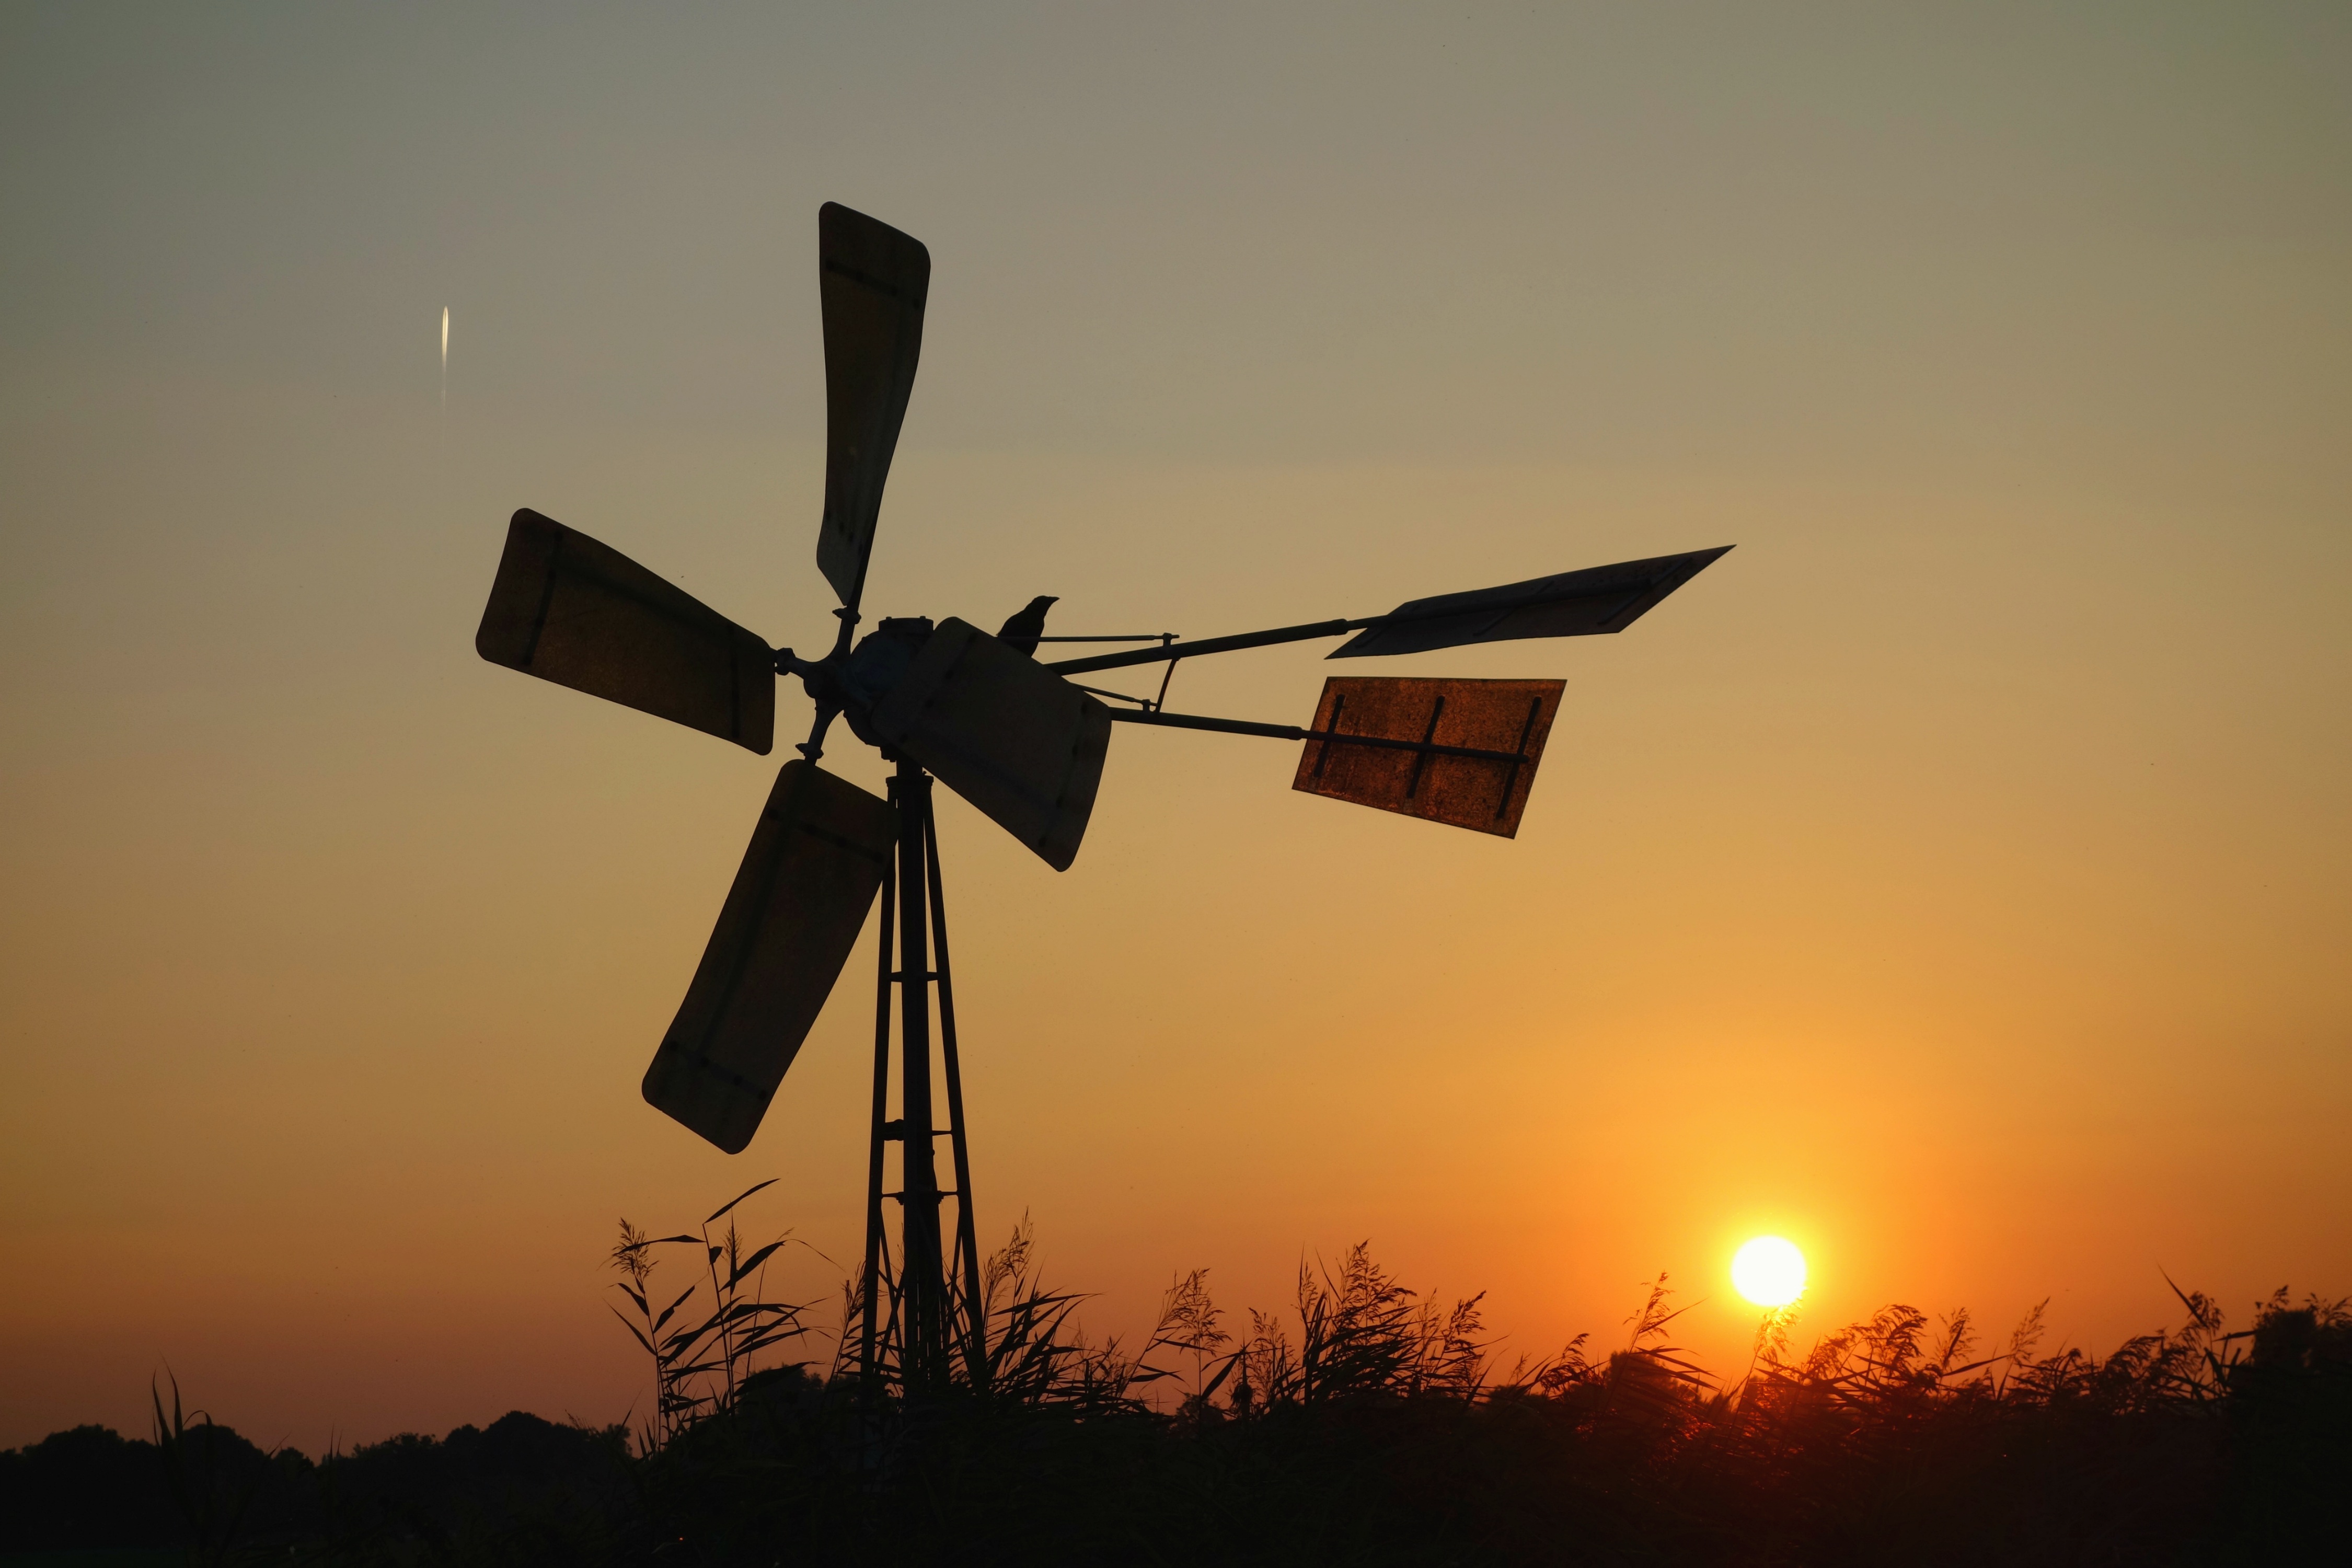
silhouette, sun, sunset, windmill, wind, dusk, evening, machine, wind turbine, energy, pump, holland, mill, dutch, evening sky, water pump, wind powered water pump